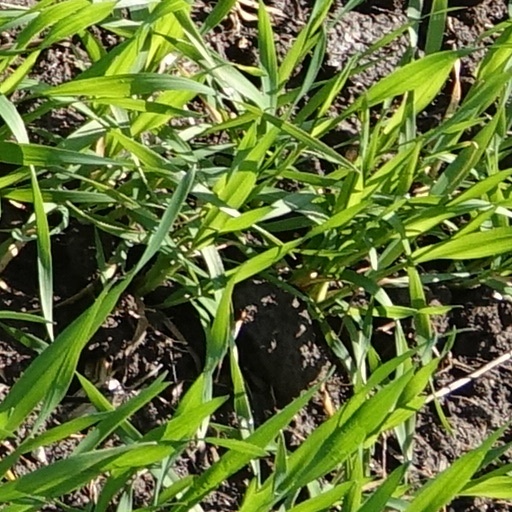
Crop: wheat